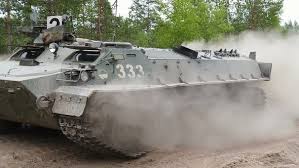
Label: MT_LB